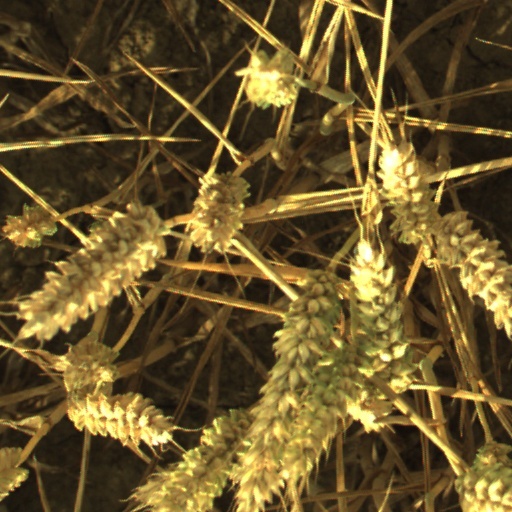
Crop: wheat